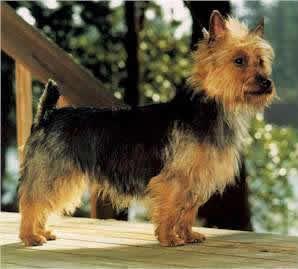
Australian_terrier